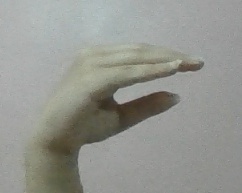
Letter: jeem